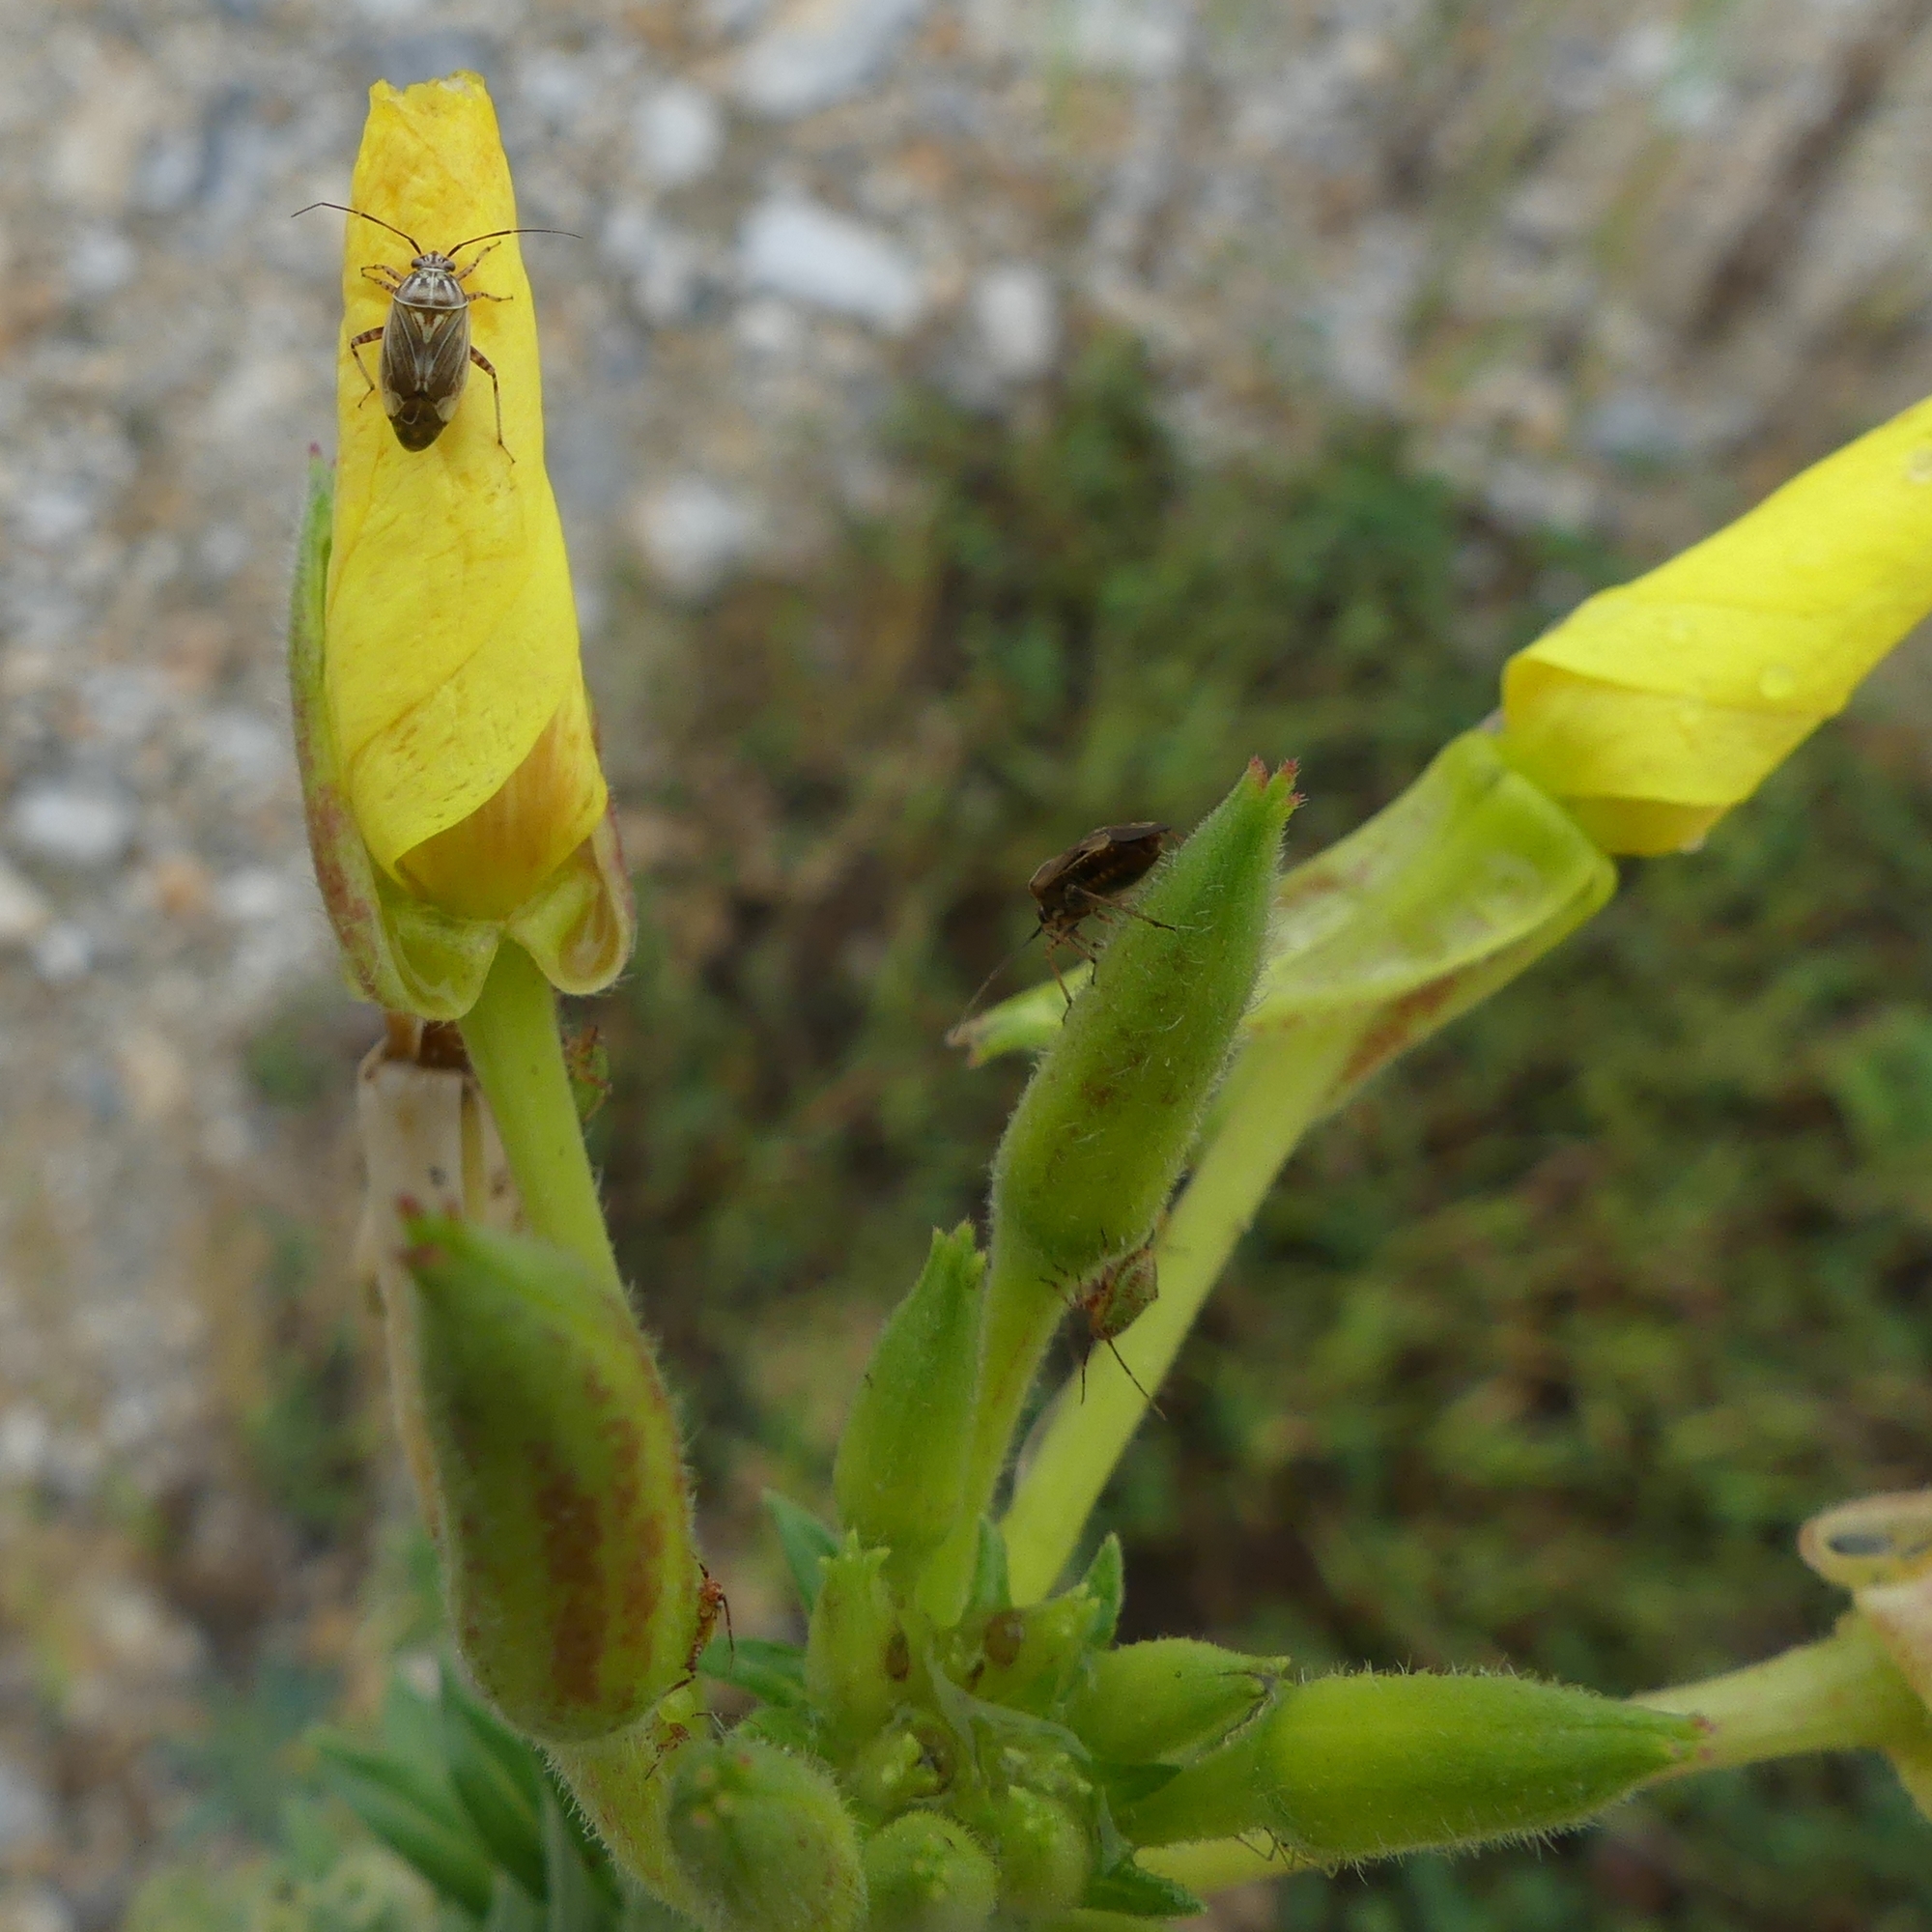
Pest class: lygus_bug